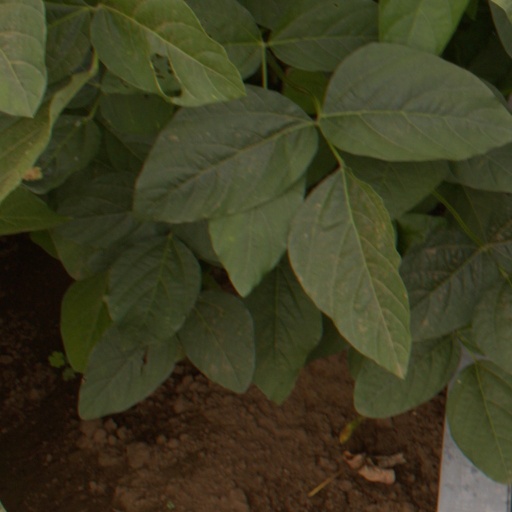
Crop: soybean